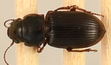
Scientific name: Cratacanthus dubius
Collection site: North Sterling NEON (STER), plot STER_032